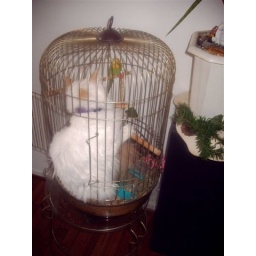
Gayle Bellamy's cat in bird cage